Neu Isenburg station

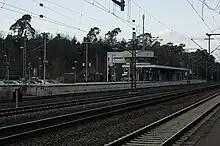
S-Bahn platform with tracks 2 and 3

The station is served by the Rhine-Main S-Bahn and DB Regio services.